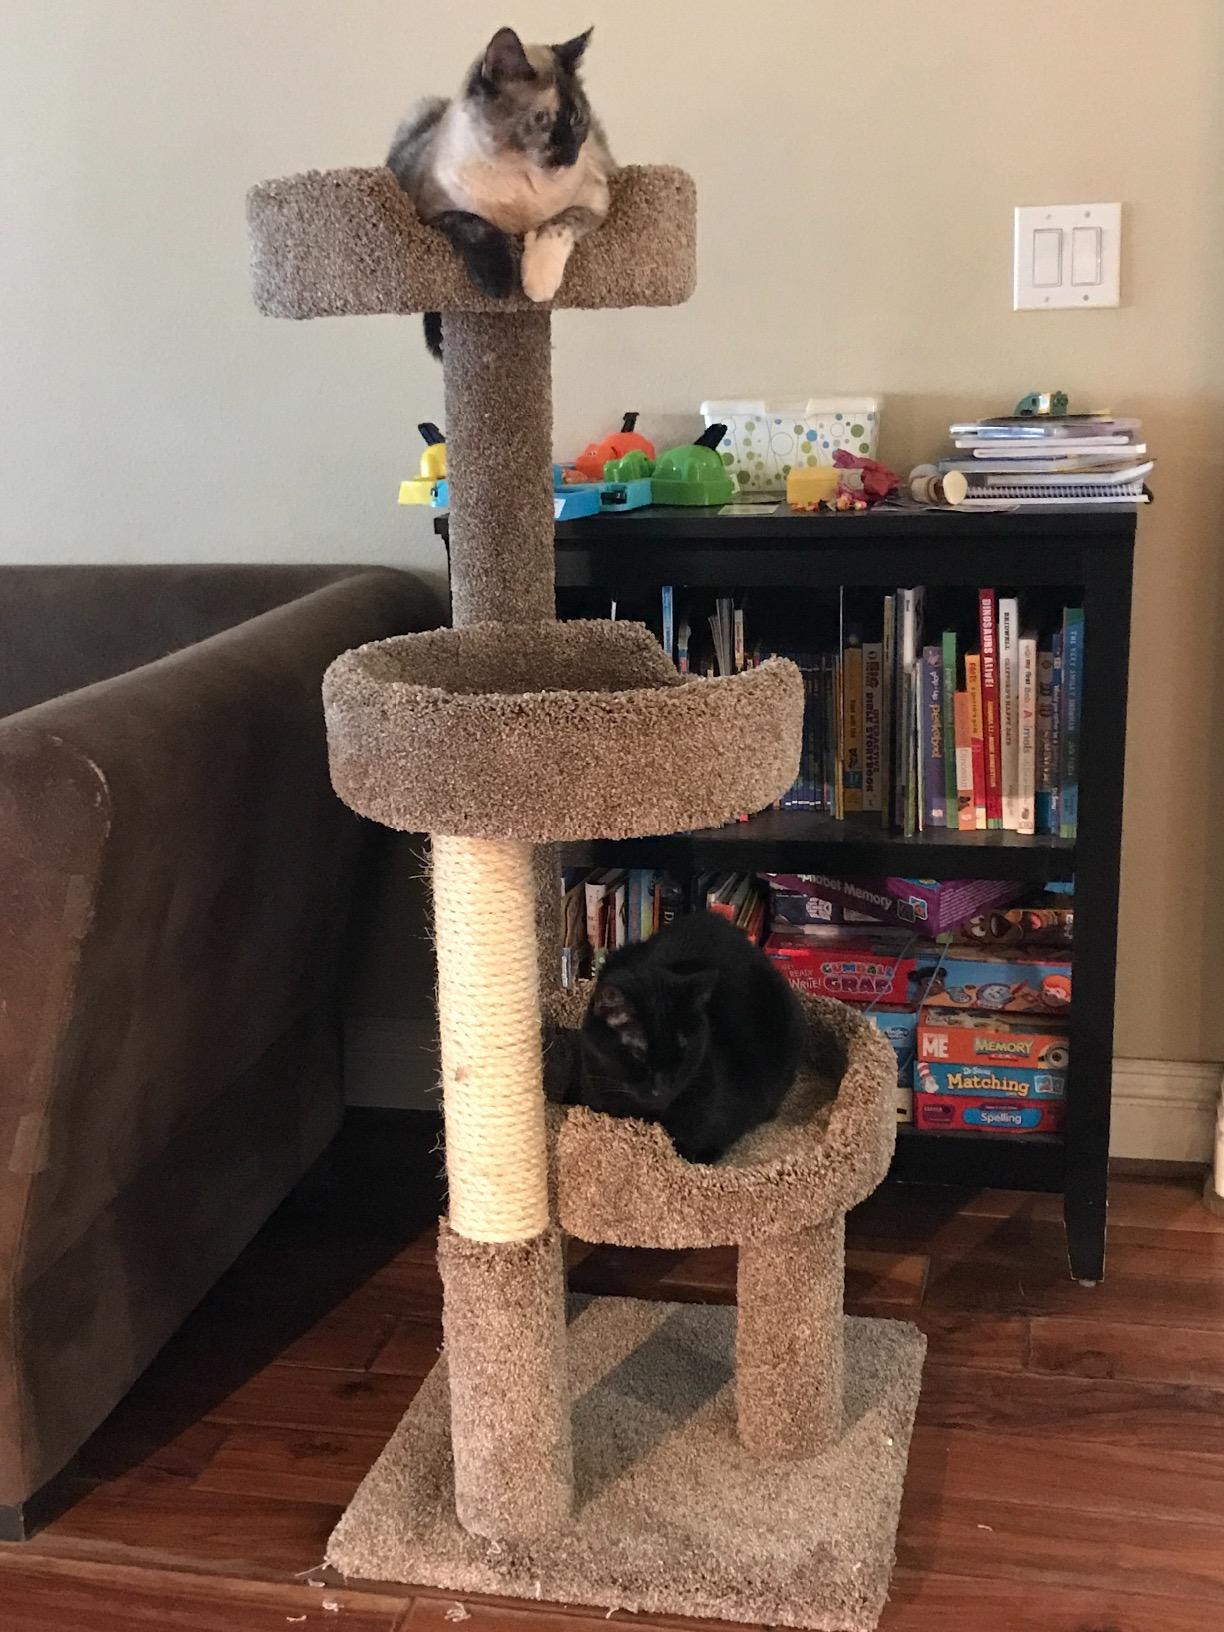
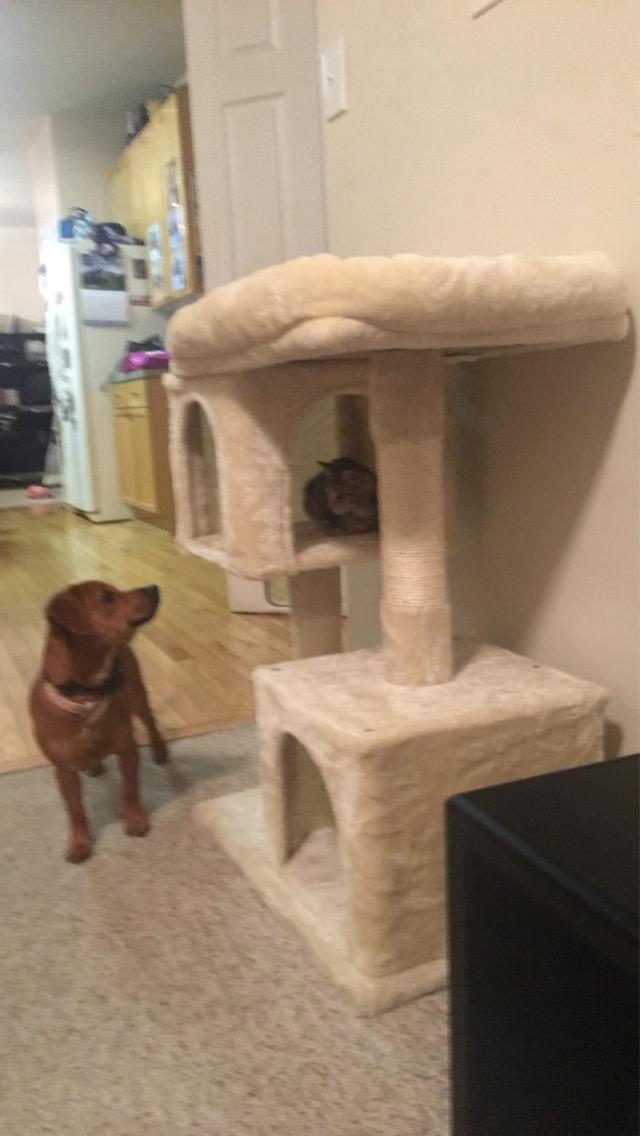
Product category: items_cat tree
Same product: no